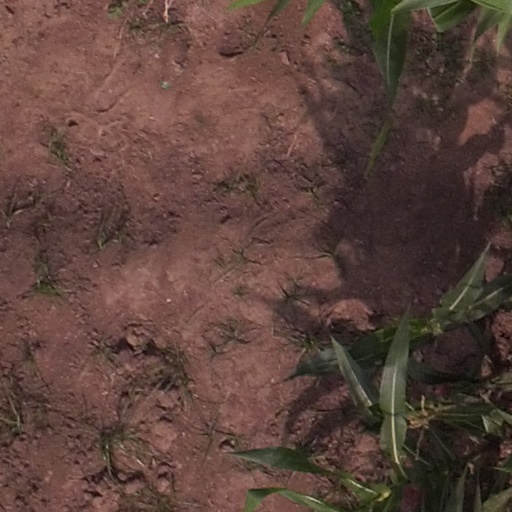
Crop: maize; corn